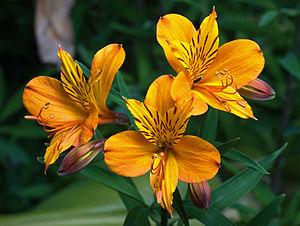
Le lys des Incas, encore appelé amancay, est une plante herbacée vivace du genre Alstroemeria et de la famille des Liliacées selon la classification classique de Cronquist ou des Alstroémériacées selon la classification phylogénétique.